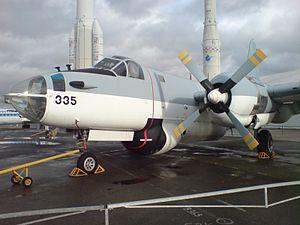
Le musée de l'Air et de l'Espace du Bourget est le plus important musée aéronautique de France ; il est le plus ancien et l'un des plus grands du monde. Situé sur le territoire des communes de Dugny et Le Bourget, ses espaces ouverts au public sont dans la partie sud-est de l'emprise de l'aéroport du Bourget, qui est lui-même au nord-est de Paris. Ils sont à proximité de l'aérogare du Bourget et du Bureau d'enquêtes et d'analyses pour la sécurité de l'aviation civile.